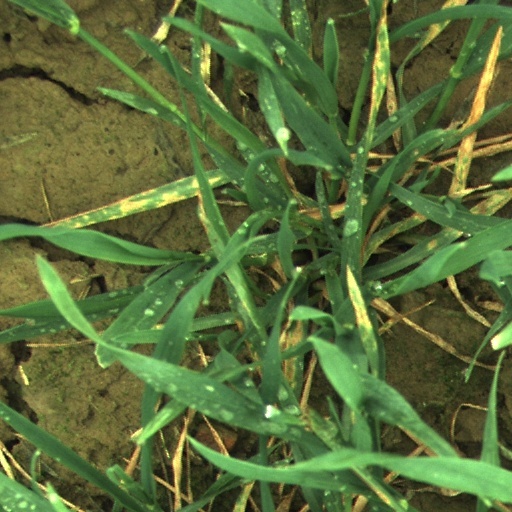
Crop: wheat